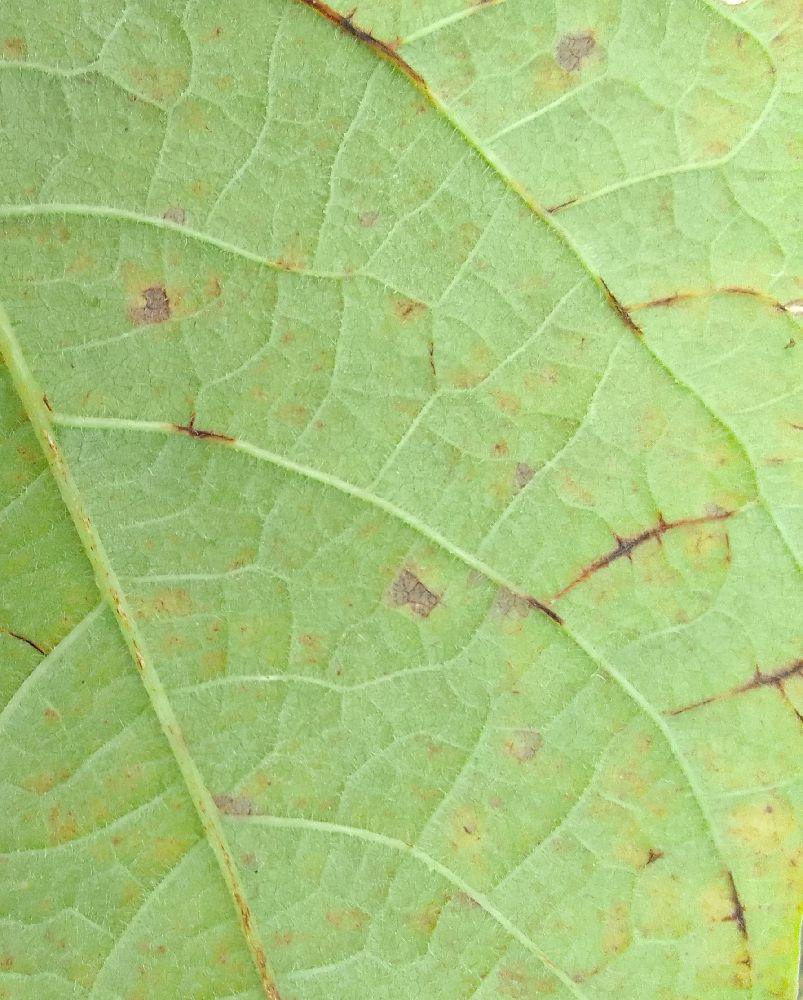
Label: anthracnose